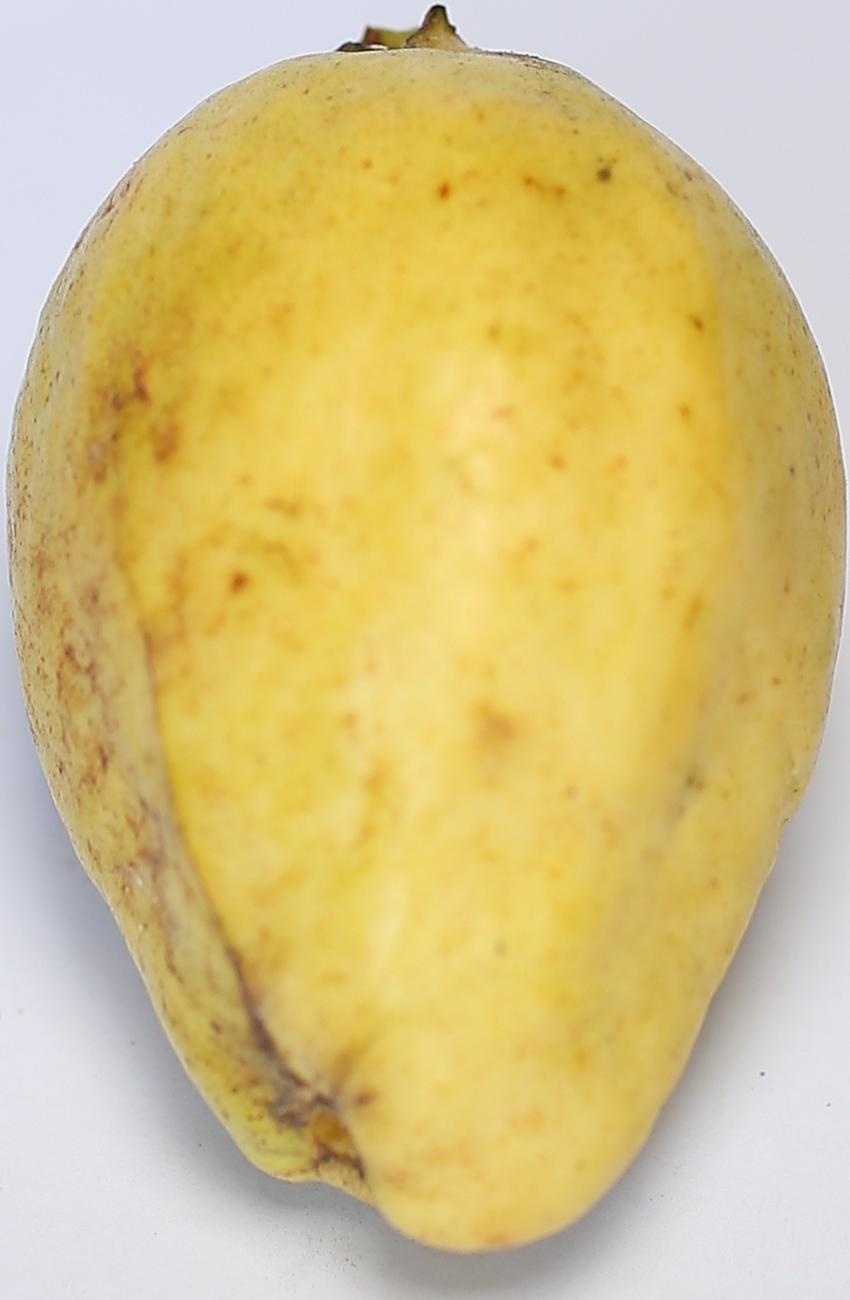
Maturity: ripe
Variety: thadhrami